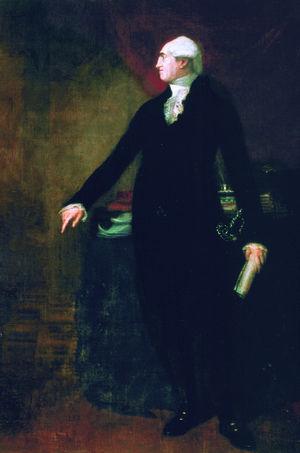
Henry Flood, était un homme d'État irlandais, fils de Warden Flood, président de la Haute-Cour de justice en Irlande. Il fit ses études au Trinity College de Dublin, puis, vers 1749, au Christ Church College d'Oxford, où il brilla en littérature ancienne. Il fut un homme politique de premier plan, et un ami d'Henry Grattan, le chef du Parti patriote irlandais.